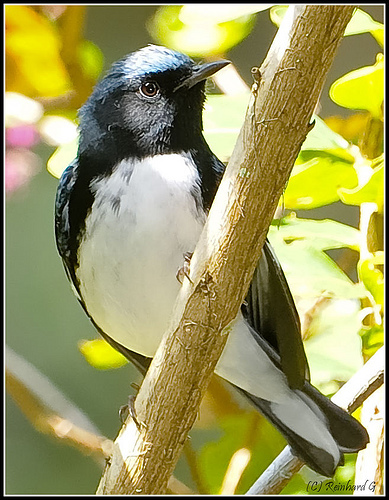
this black and white bird is mostly black with a white breast, belly, and undertail coverts.
a black feathered bird with a white belly and a small narrow beak.
this bird is black with a white belly, white undertail coverlets; its head and neck are all black, eye is brown and the beak is grey and narrow.
the bird has a white belly, black head and short, pointy bill.
this bird is black everywhere with a solid white belly, abdomen, and breast.
this particular bird has a white belly and breast and black secondaries
this bird is black and white in color, with a black beak.
this bird is white with black and has a very short beak.
this bird has a black crown as well as a white bellya small bird with a white belly and breast and black head.
Species: Black Throated Blue Warbler